Ruslan Sydorovych

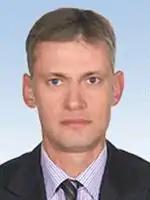
Sydorovych in 2014

Ruslan Mykhaylovych Sydorovych (born October 24, 1974) is a Ukrainian politician and lawyer. He was a Member of Parliament as a member of the parliamentary faction Samopomich Union. Co-chair of the "Deputy Control" union. Sydorovych again took part in the July 2019 Ukrainian parliamentary election for Samopomich as its number 10 on its national election list. But in the election the party won 1 seat (in one of the electoral constituencies) while only scoring 0.62% of the national (election list) vote.